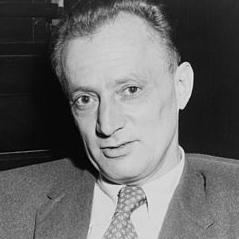
Age: 46